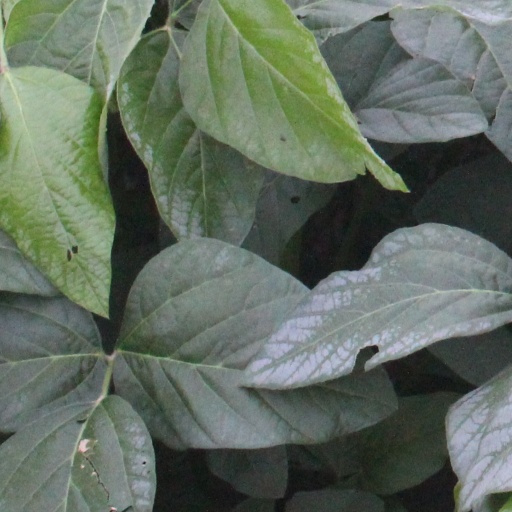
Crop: soybean